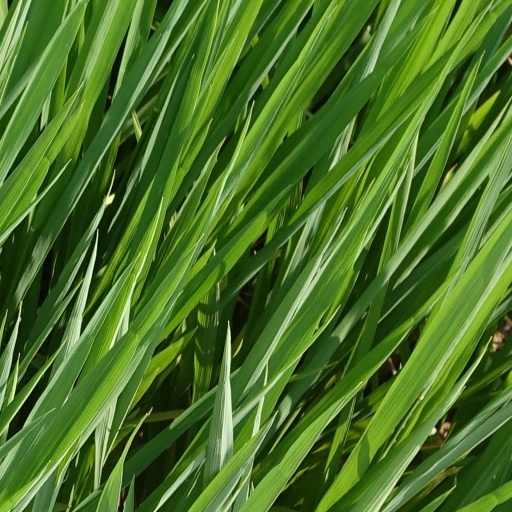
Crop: rice